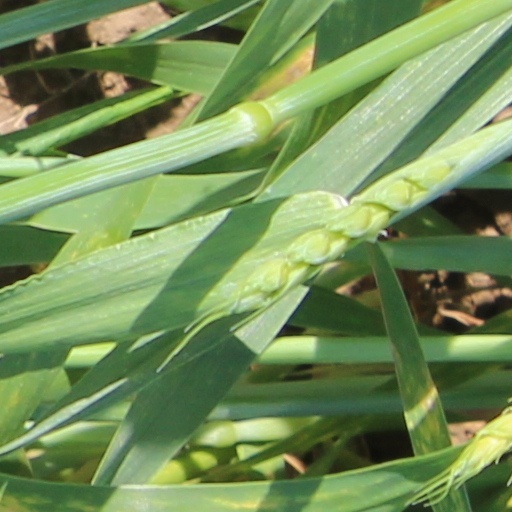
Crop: wheat